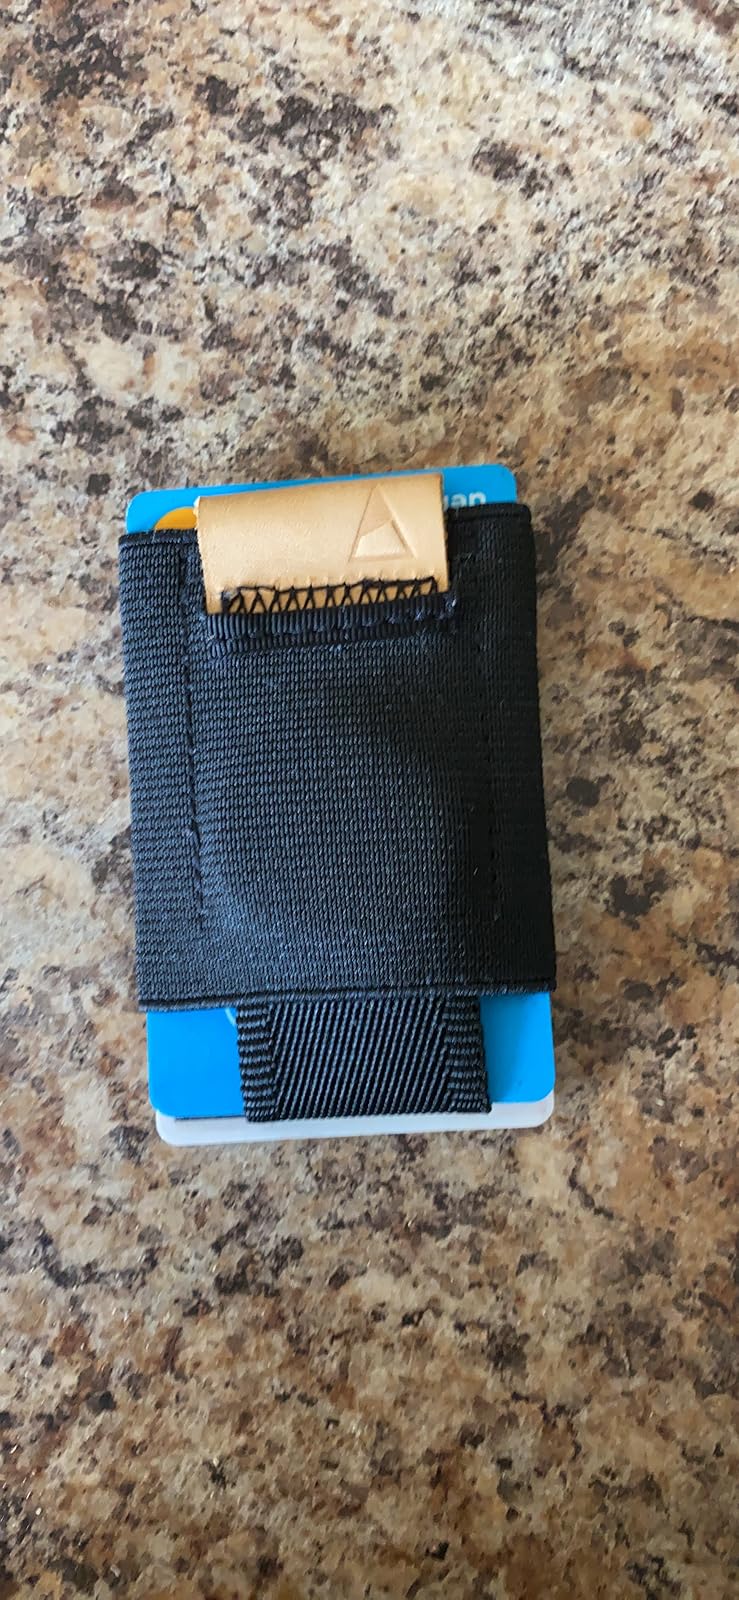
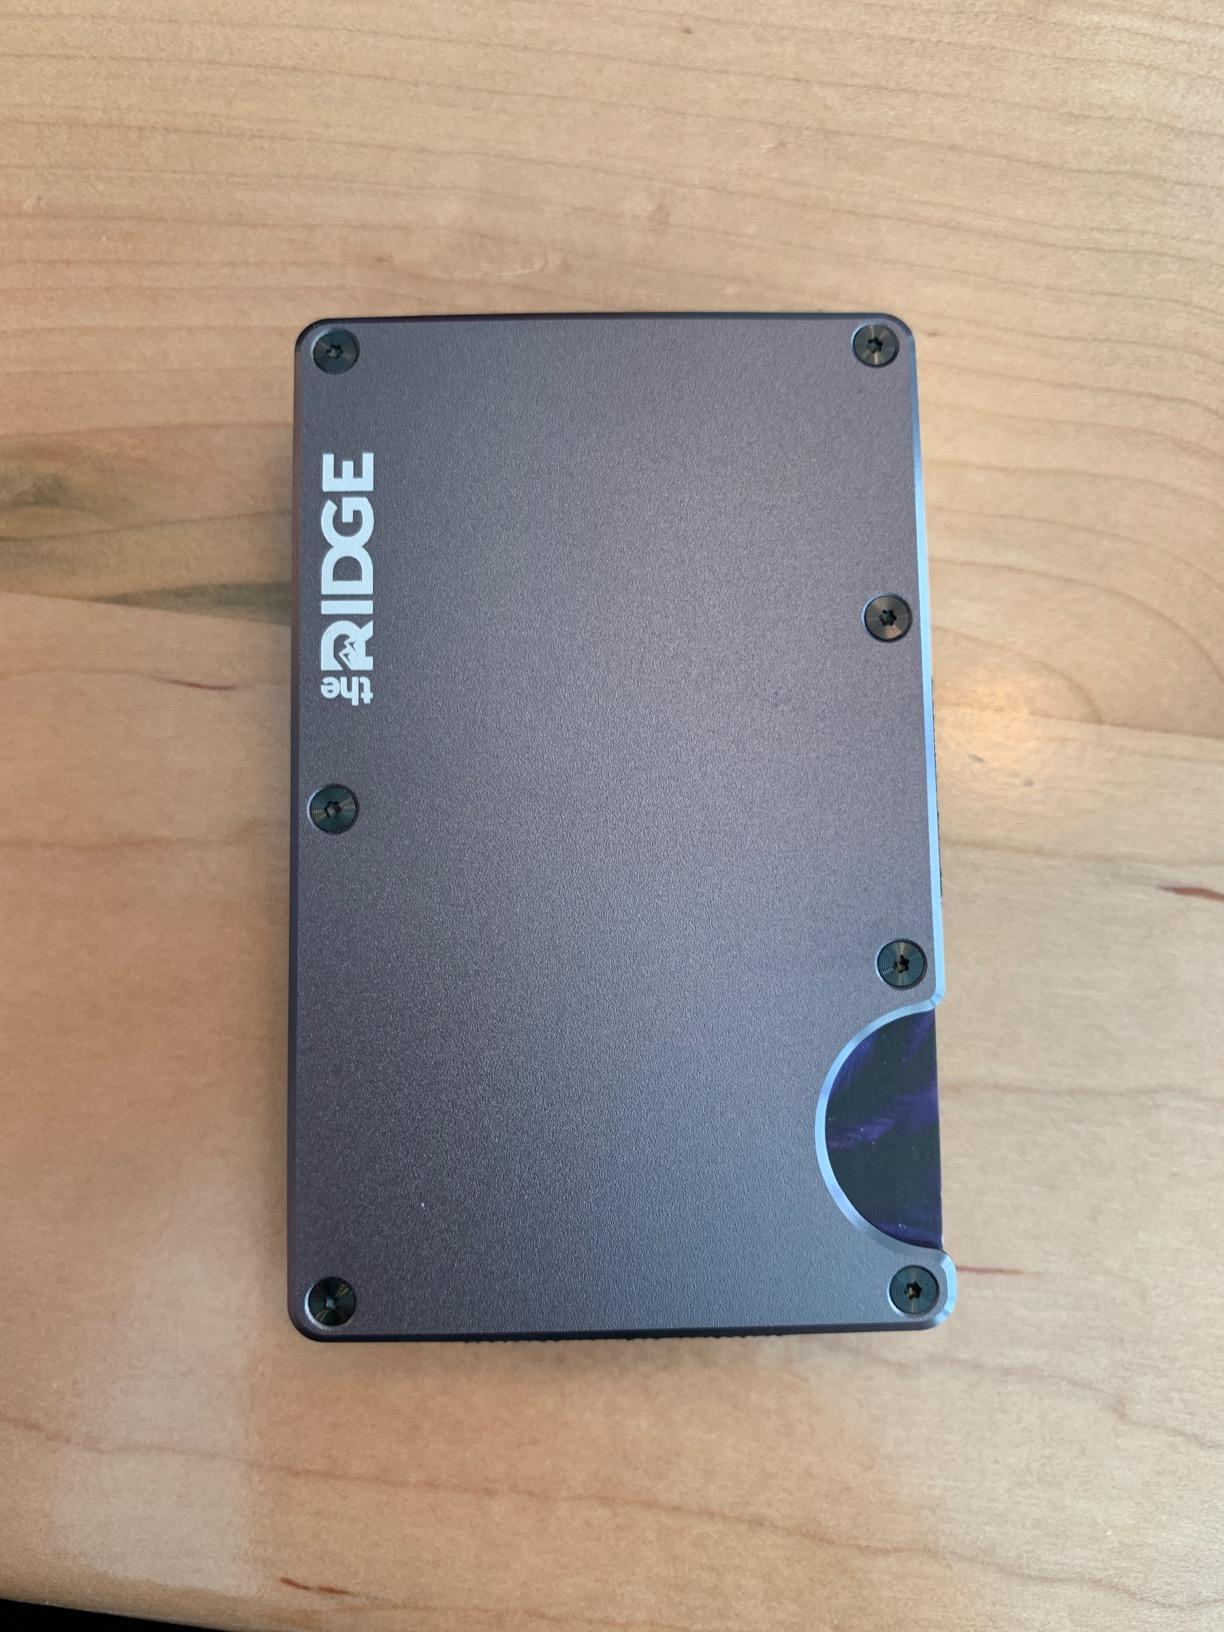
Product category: accessories_wallet
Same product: no